Alphonse Kann

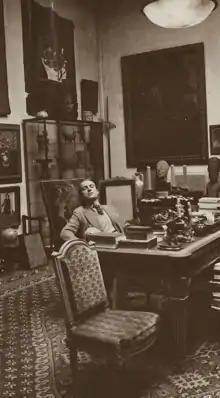
Photographic portrait of Peter Pitt-Millward, at Alphonse Kann's home, Saint-Germain-en-Laye.

Alphonse Kann (14 March 1870 in Vienna – 1948 in London) was a prominent French art collector of Jewish heritage. He was a childhood playmate and adult friend of the writer Marcel Proust, who incorporated several of Kann's features into the character Charles Swann (in "Swann in Love").